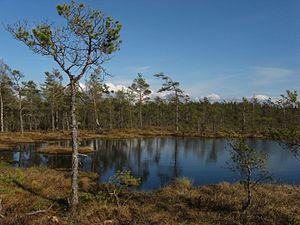
Cet article recense les zones humides de Suède concernées par la convention de Ramsar.